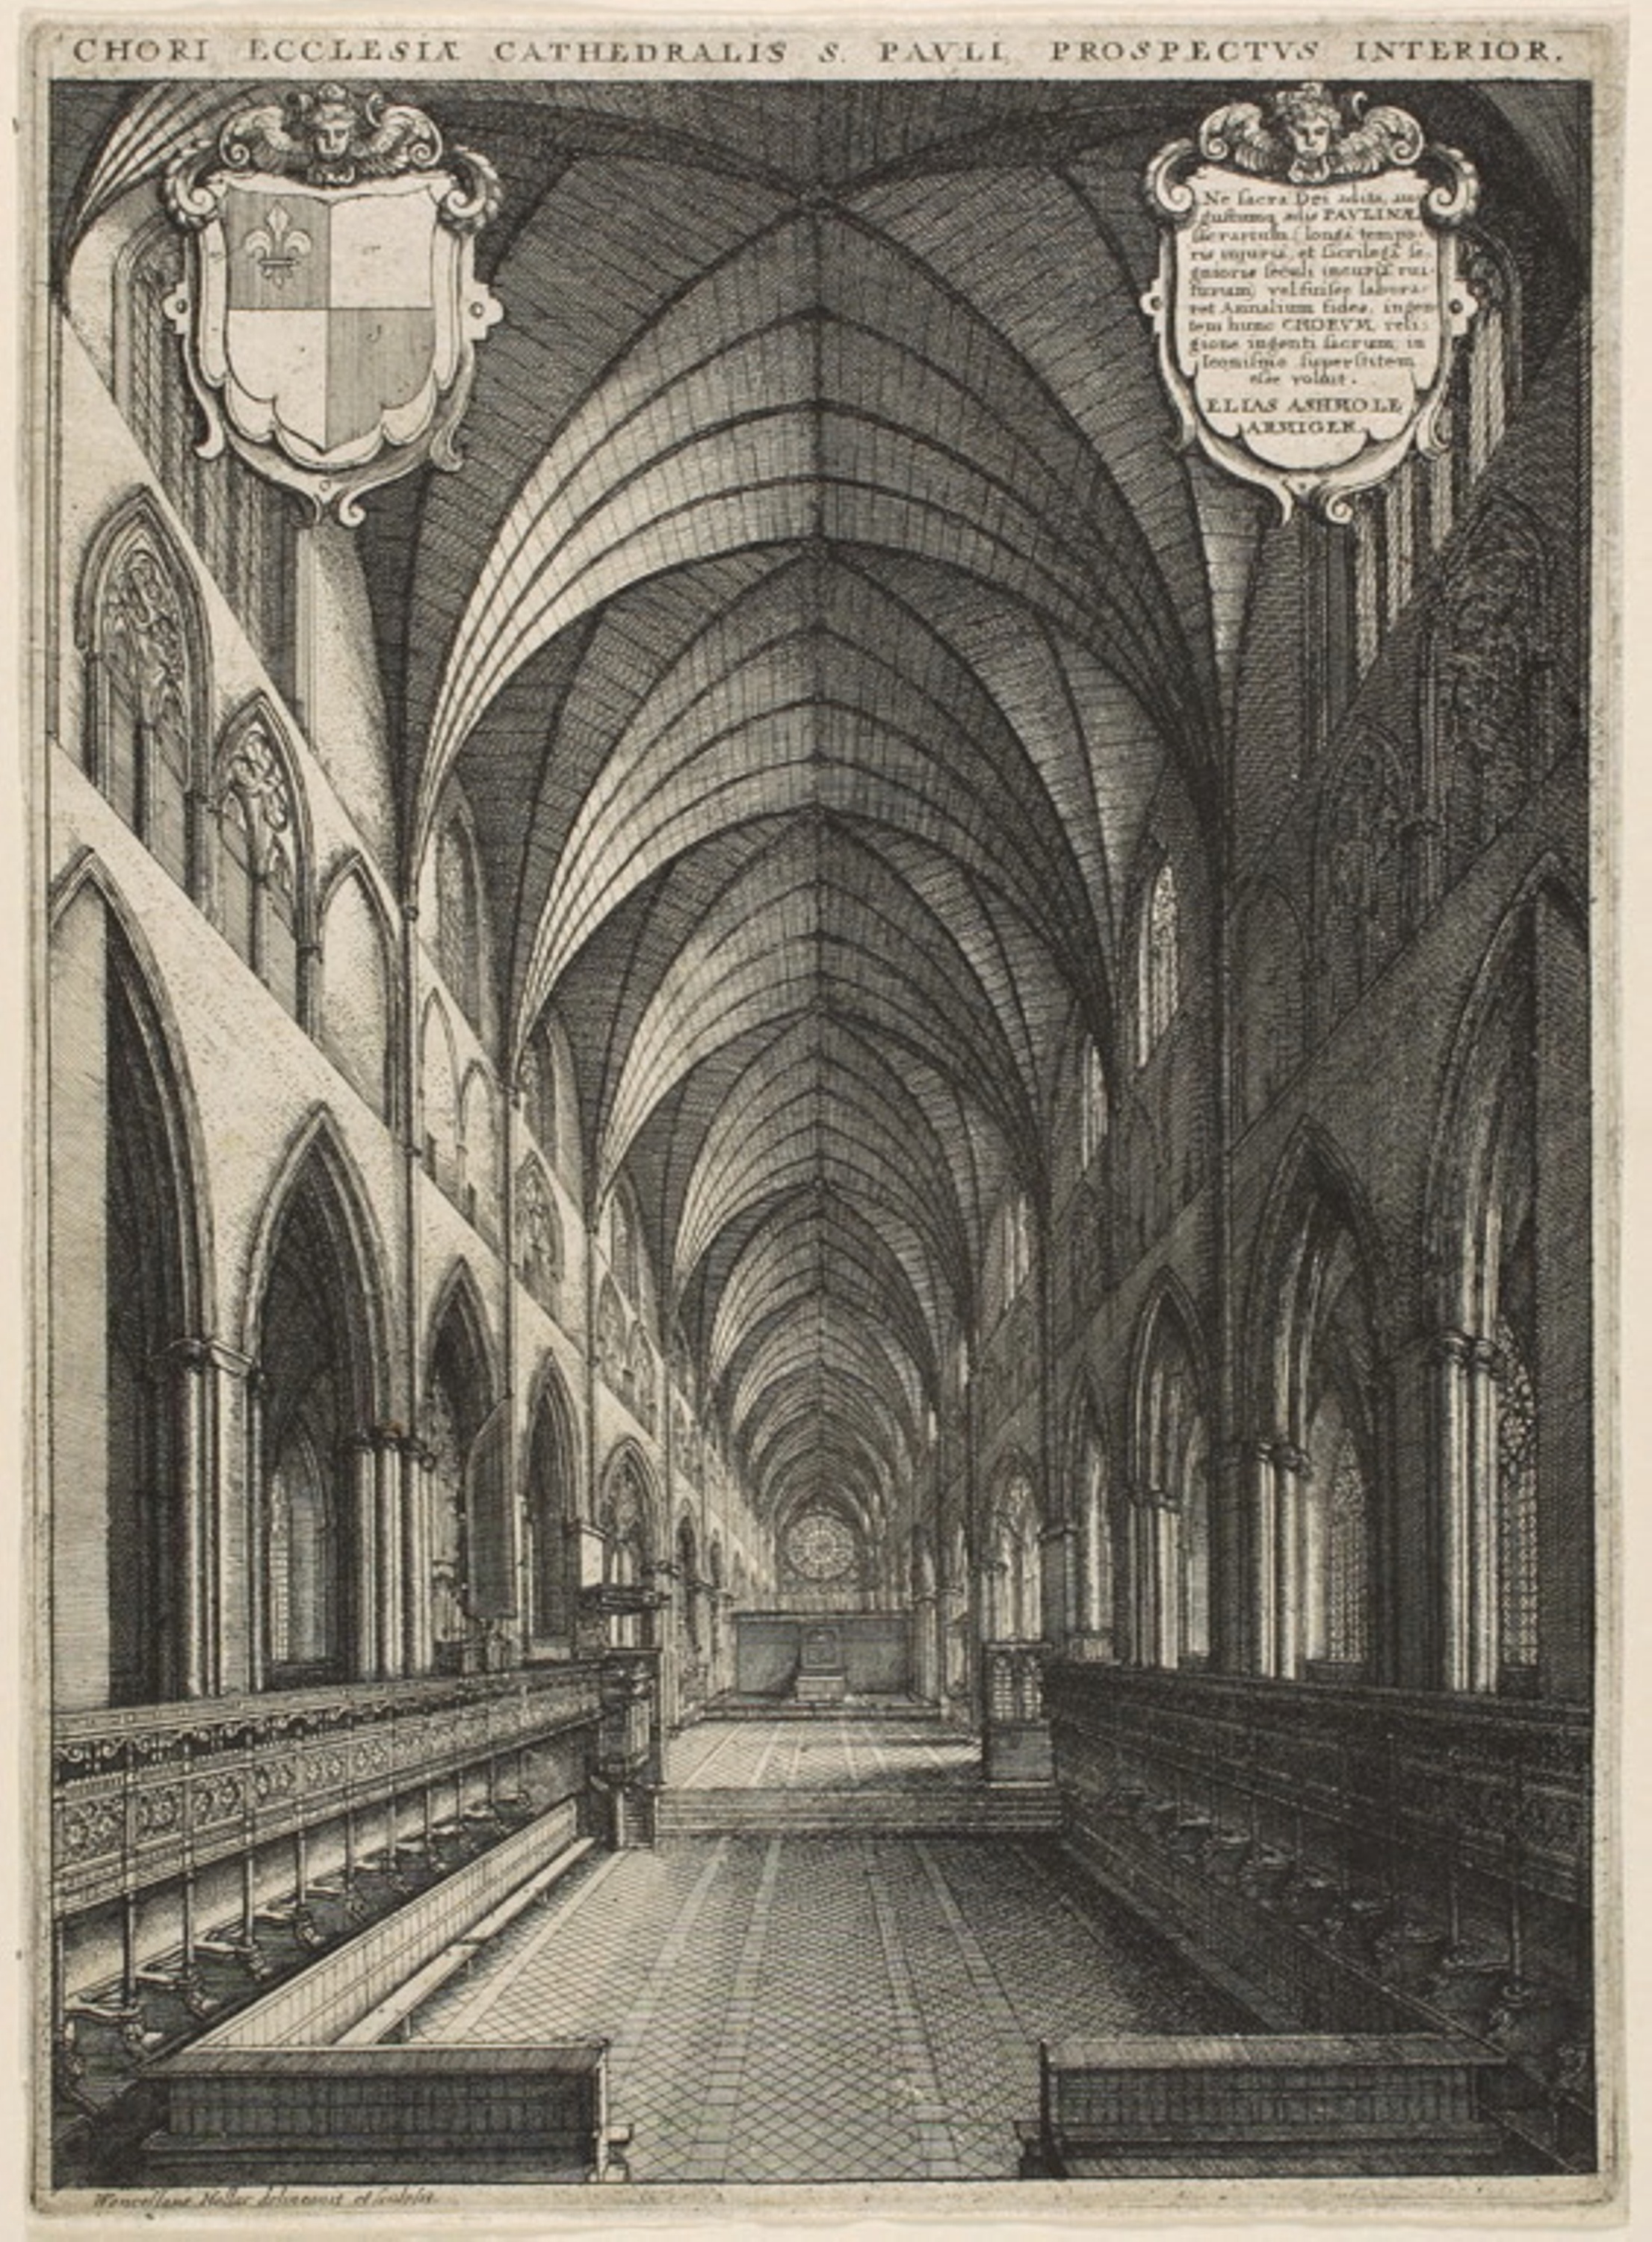
arch, medieval architecture, arcade, structure, black and white, history, gothic architecture, cathedral, building, column, place of worship, facade, ancient roman architecture, visual arts, stock photography, monochrome, byzantine architecture